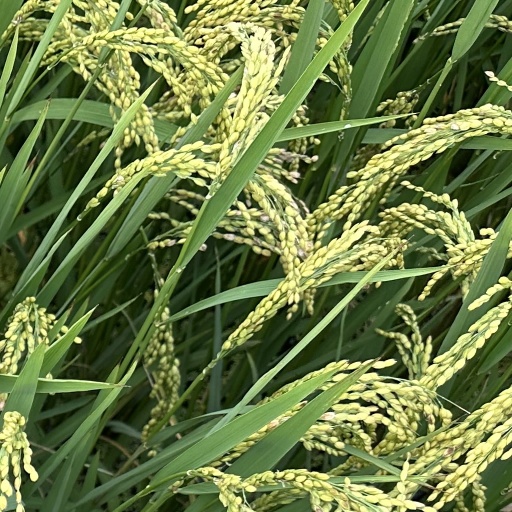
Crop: rice